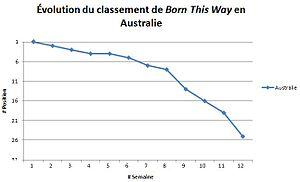
Évolution du classement de Born This Way en Australie
Born This Way est une chanson de l’artiste américaine Lady Gaga. Il s’agit du premier single de son troisième album studio, Born This Way. Le morceau est écrit et produit par Gaga, Fernando Garibay, Jeppe Laursen ainsi que DJ White Shadow et voit le jour alors qu’elle parcourt le monde dans le cadre du Monster Ball Tour. Le titre est inspiré par le mouvement d’autonomisation musicale des femmes et de la communauté gay engendré dans les années 1990. Gaga explique que Born This Way lui procure un sentiment de liberté. Lors des MTV Video Music Awards en 2010, elle chante une partie du refrain dans sa version acoustique. La sortie du morceau est initialement prévue pour le 13 février 2011. Toutefois, il est révélé deux jours plus tôt, ainsi que les paroles et la pochette du single.